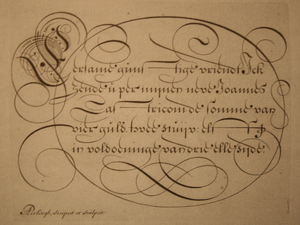
Ambrosius Perling est un maître écrivain actif à Amsterdam, né vers 1657-1658 et mort en 1718.